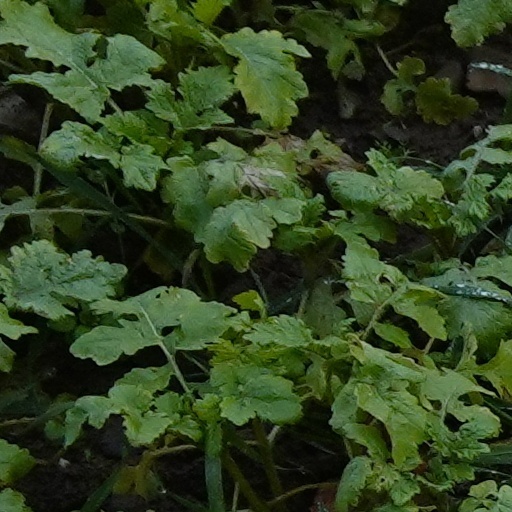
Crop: wheat